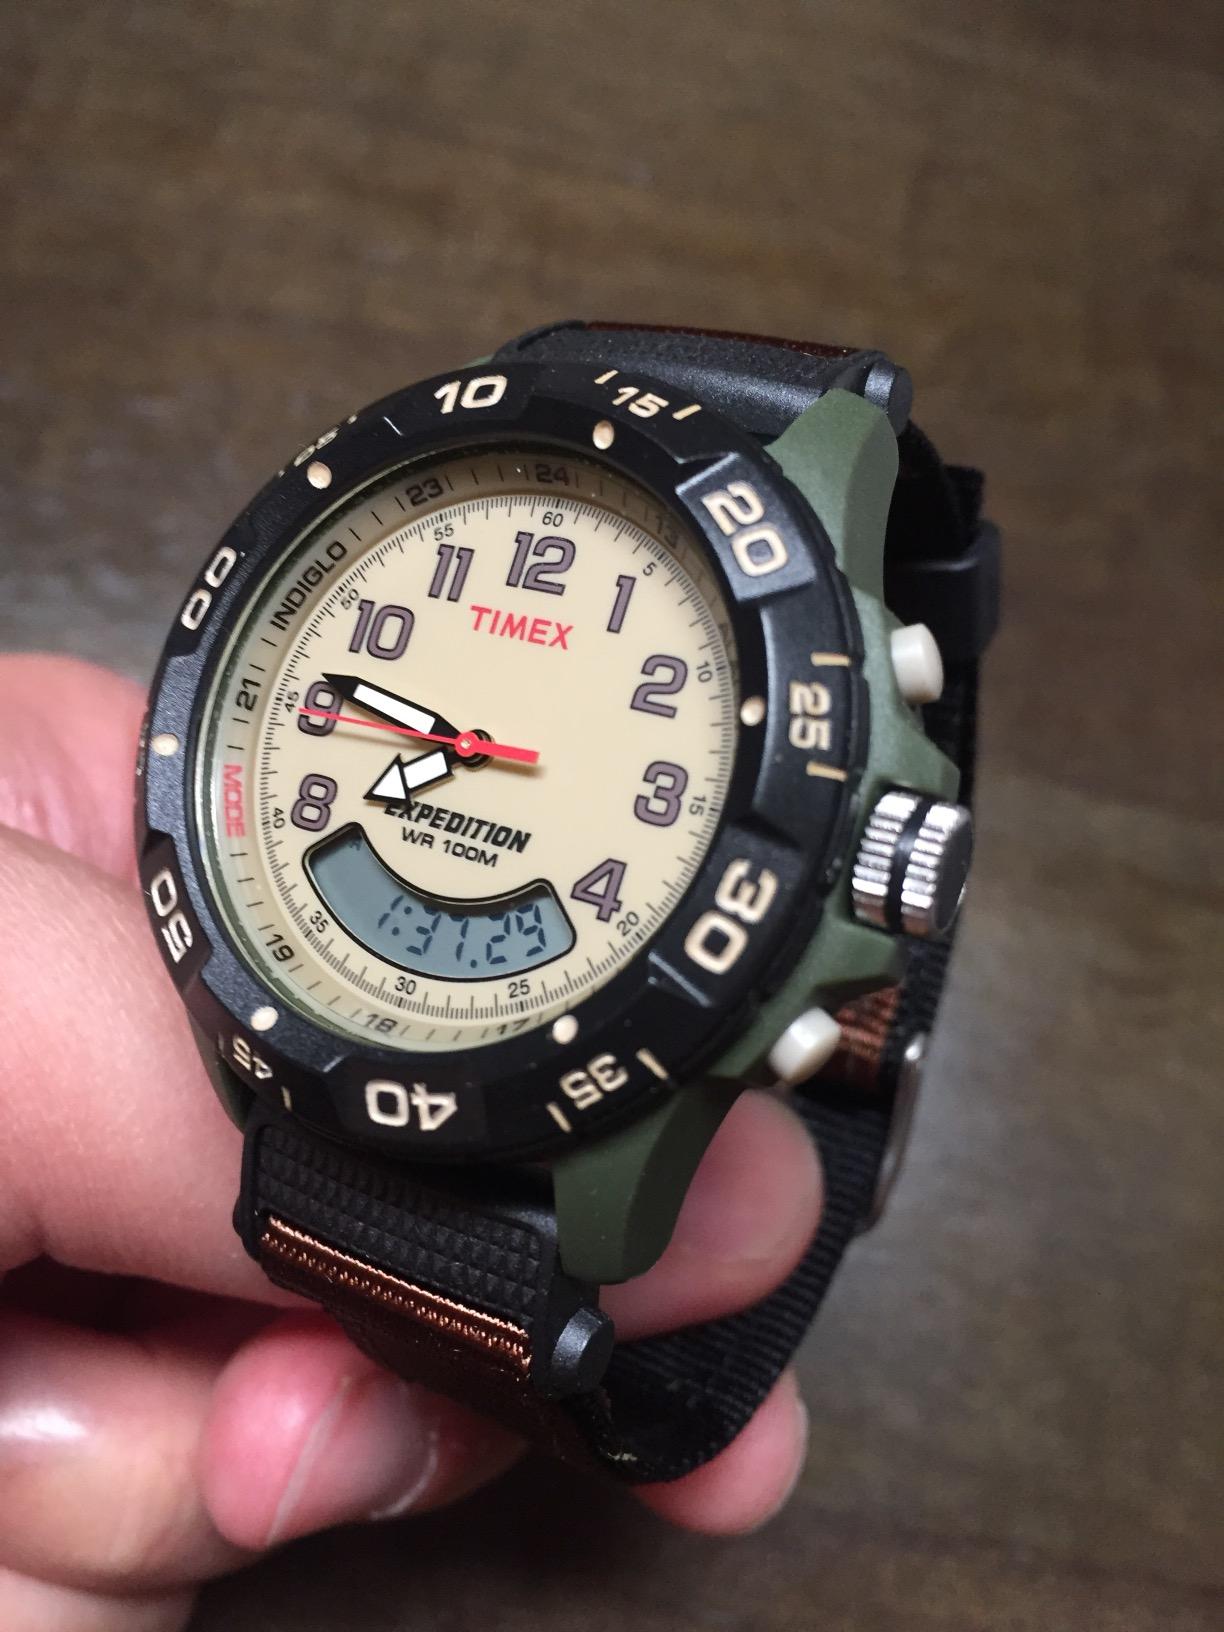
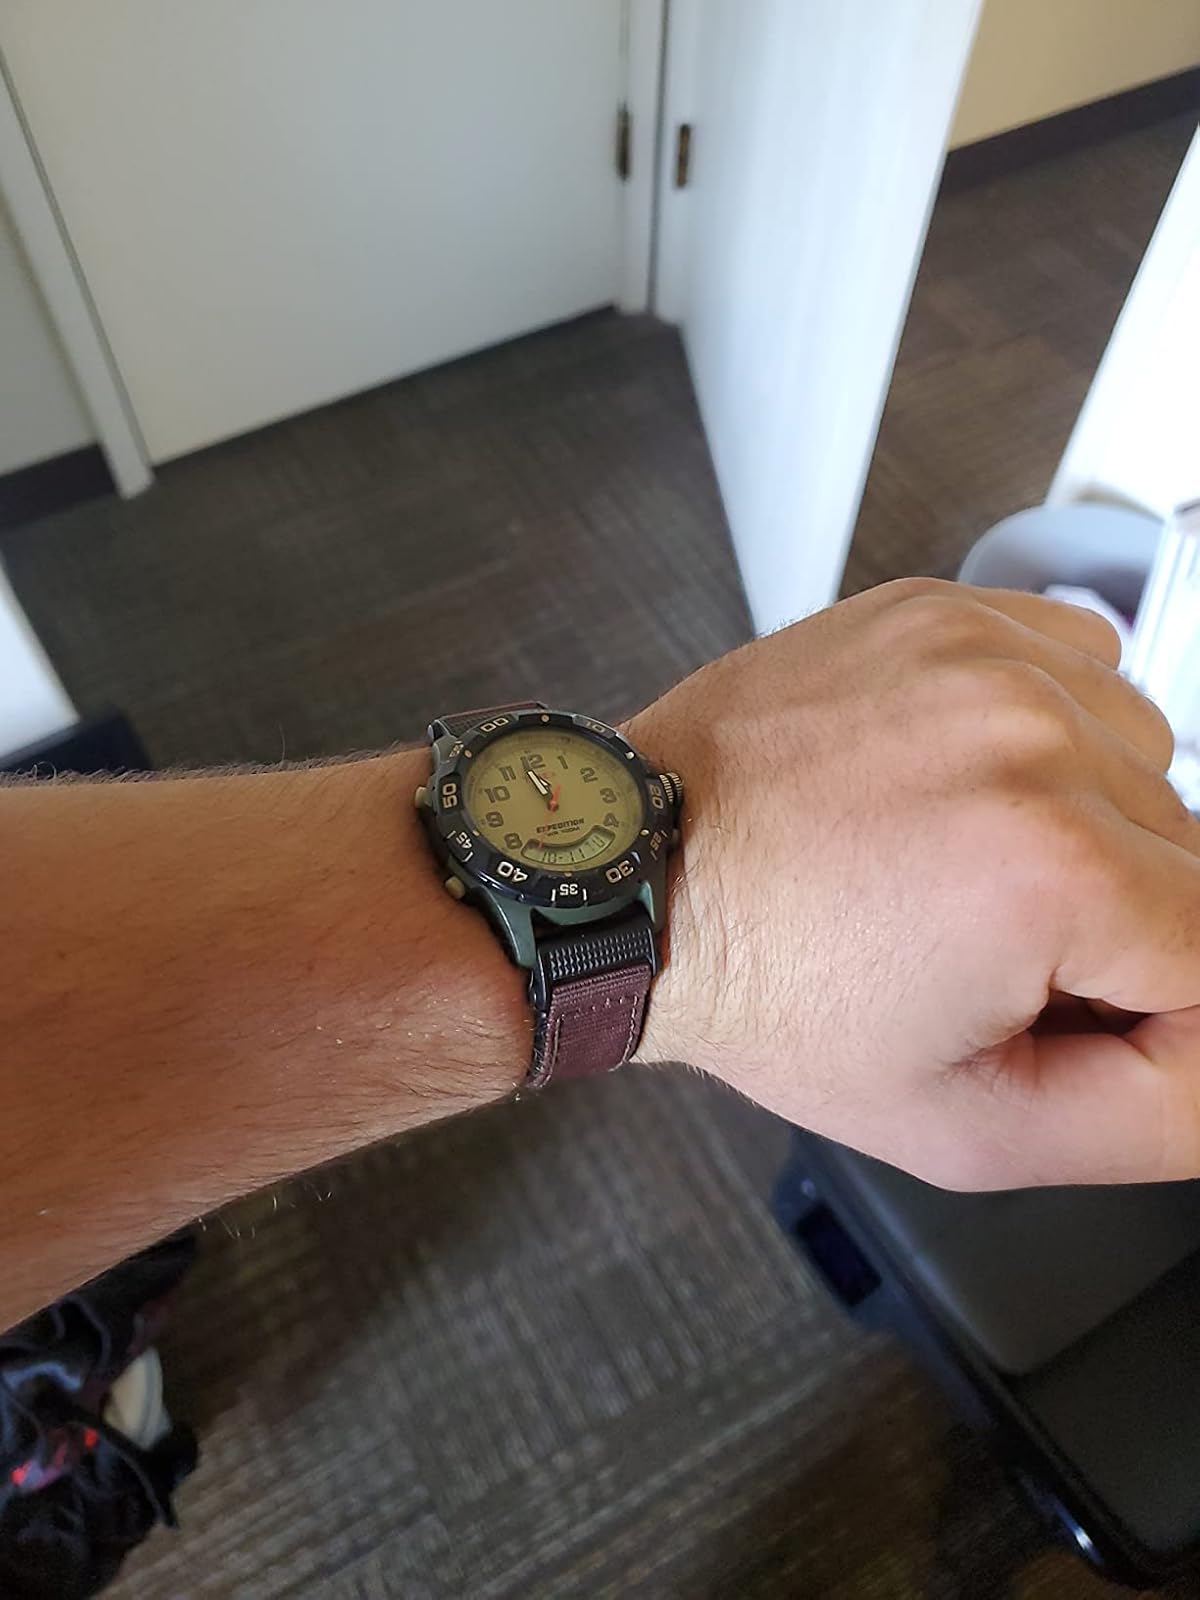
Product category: accessories_watch
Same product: yes